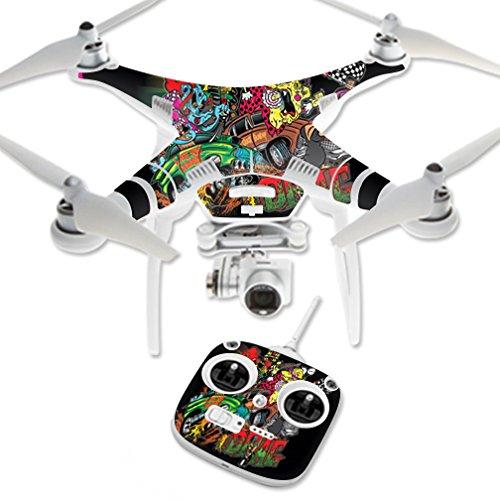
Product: MightySkins Skin Compatible with DJI Phantom 3 Standard Quadcopter Drone wrap Cover Sticker Skins Drag Queens
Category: Toys & Games | Hobbies | Remote & App Controlled Vehicles & Parts | Remote & App Controlled Vehicle Parts
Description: Great Condition.
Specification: ProductDimensions:17x1x11inches|ItemWeight:0.16ounces|ShippingWeight:1pounds|ASIN:B01G2GC63E|Itemmodelnumber:DJPHAN3STA-DragQueens